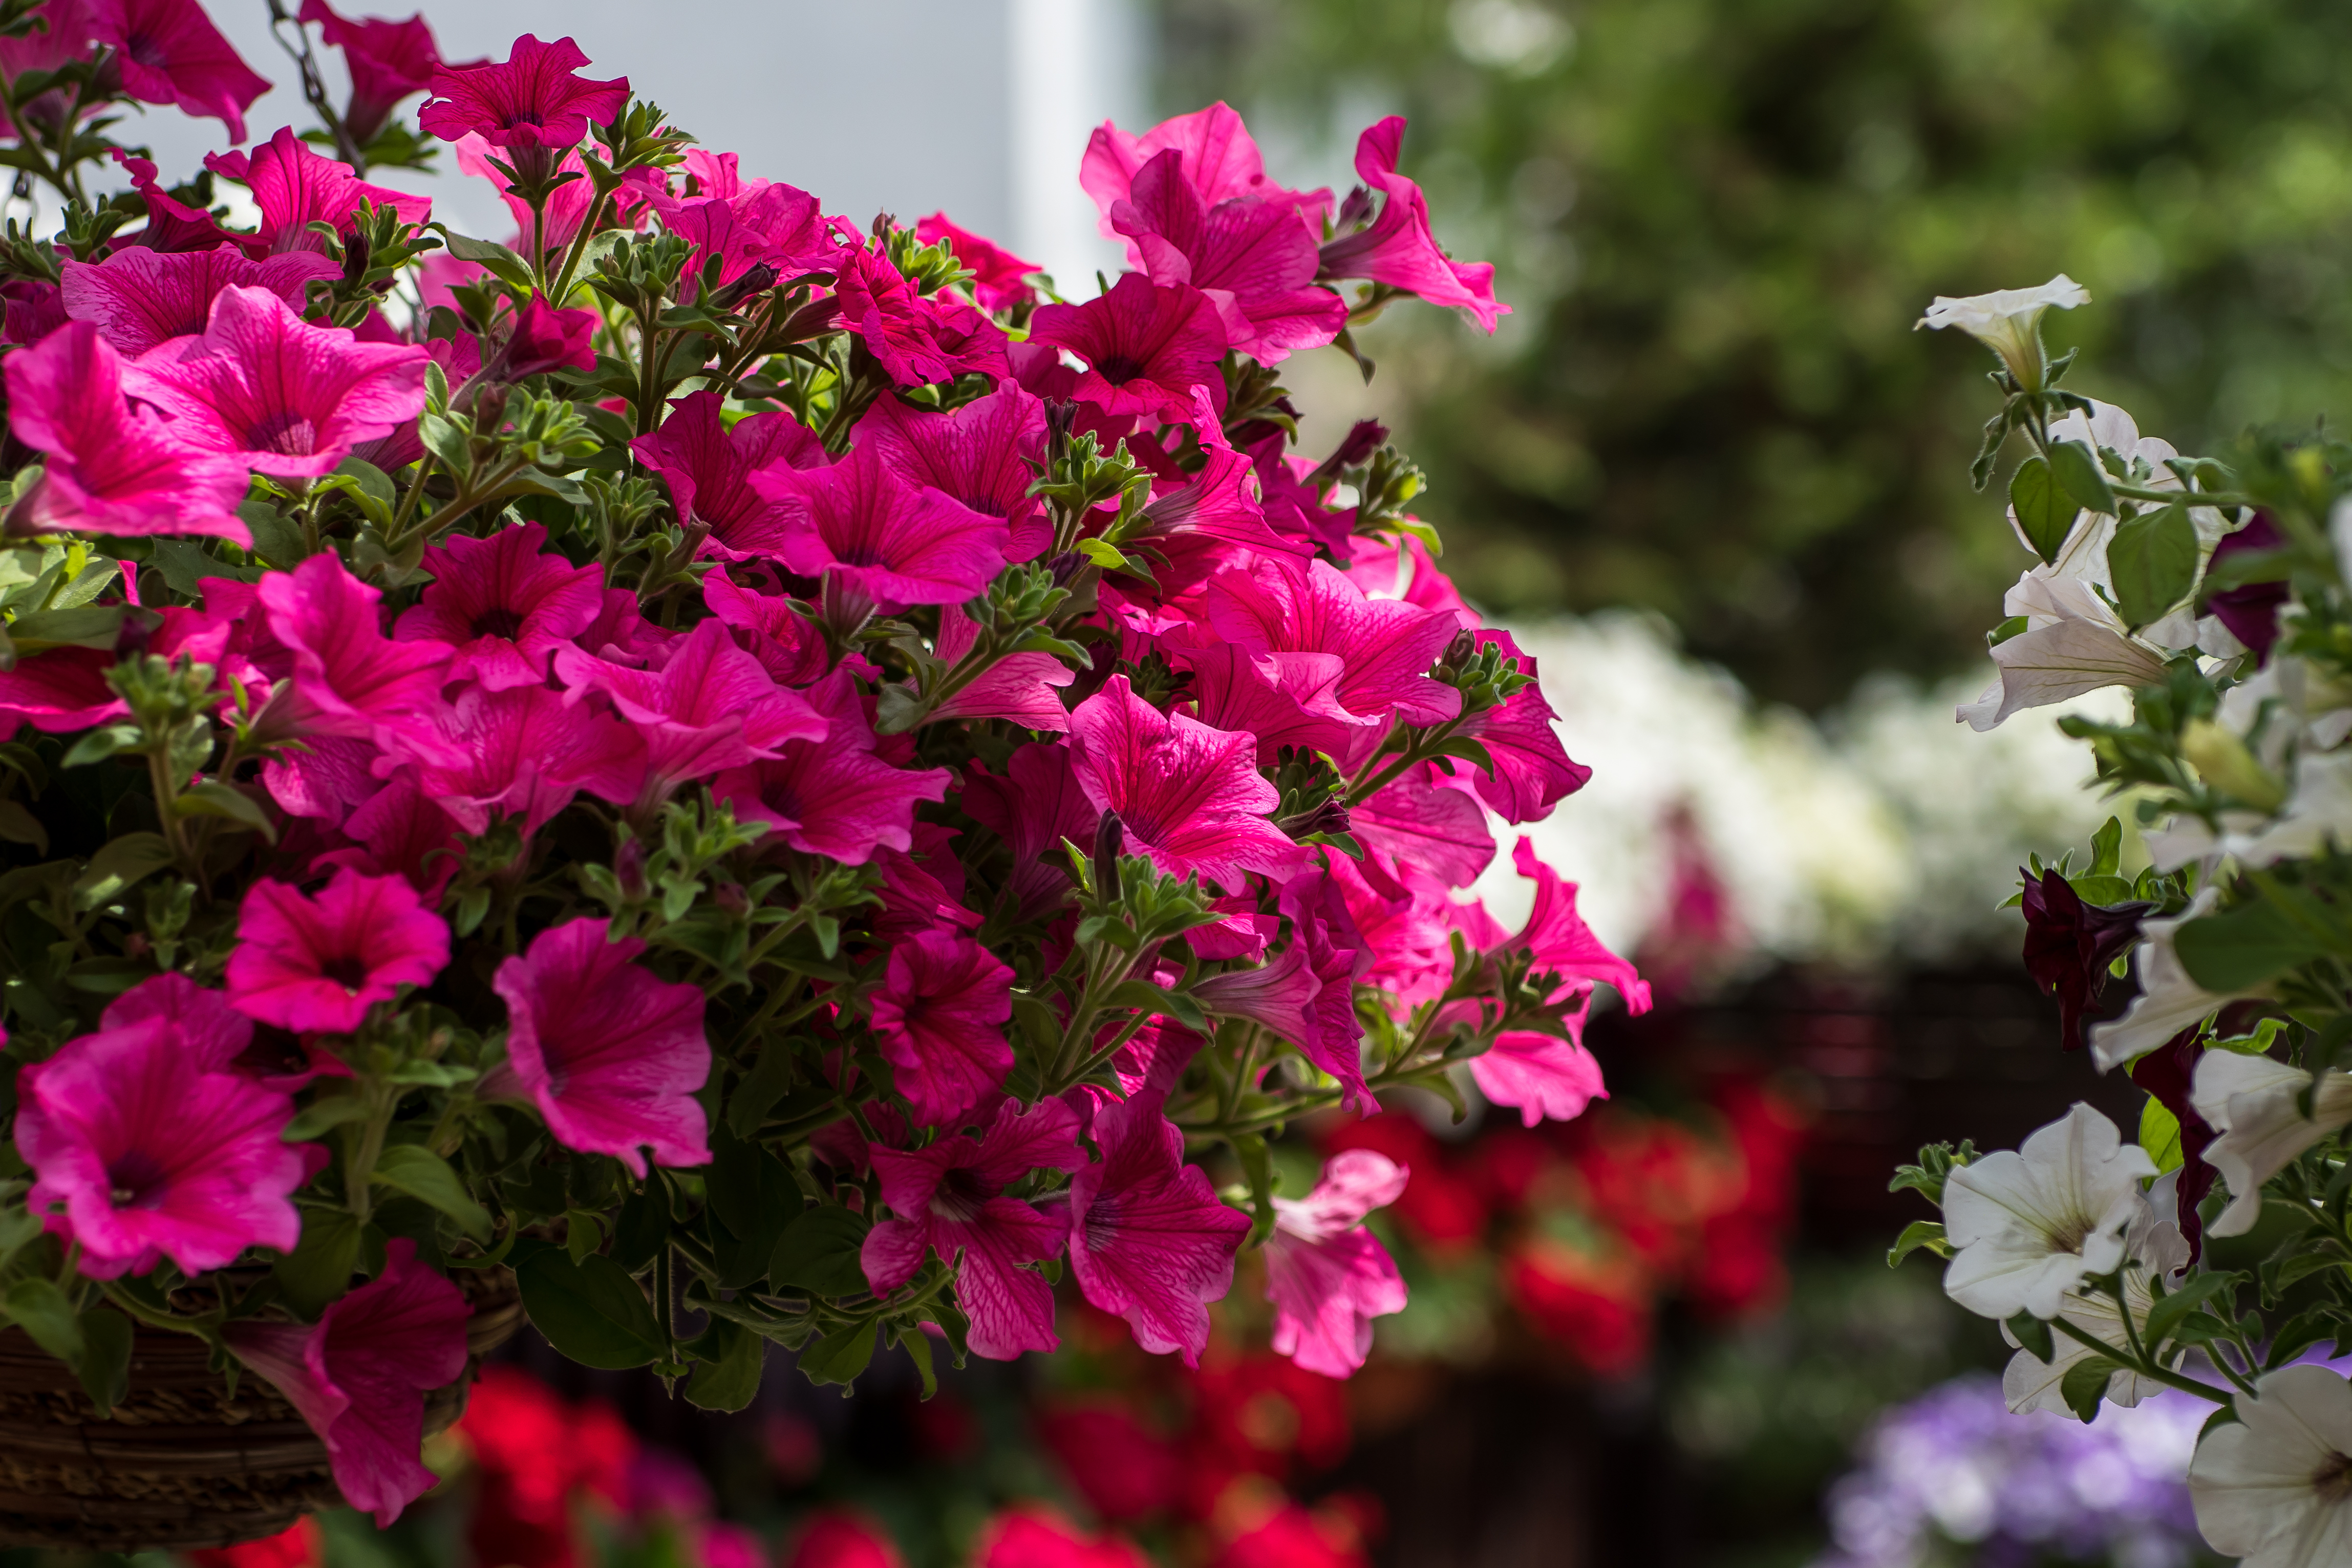
tubes, purple, flowers, summer, flower, flowering plant, plant, petal, pink, magenta, annual plant, shrub, bougainvillea, petunia, subshrub, dianthus, pink family, loosestrife and pomegranate family, perennial plant